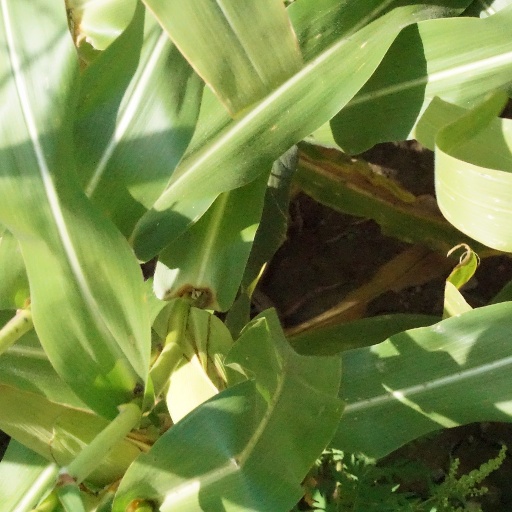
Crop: maize; corn